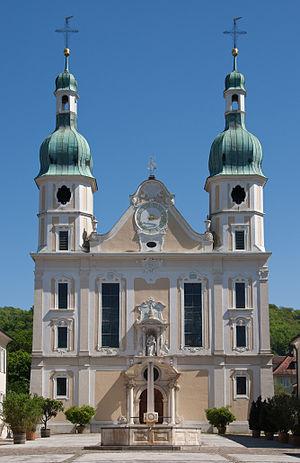
Cette liste présente les biens culturels d'importance nationale dans le canton de Bâle-Campagne. Cette liste correspond à l'édition 2009 de l'Inventaire suisse des biens culturels d'importance nationale pour le canton de Bâle-Campagne. Il est trié par commune et inclut : 36 bâtiments séparés, 6 collections et 22 sites archéologiques.